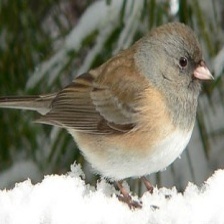
Species: DARK EYED JUNCO
Scientific name: JUNCO HYEMALIS